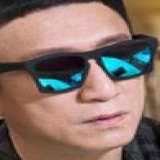
diễn viên Tôn Hồng Lôi